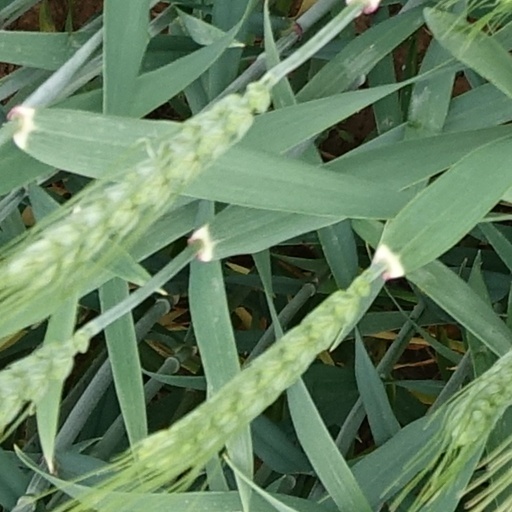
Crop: wheat